Claude Thomas Alexis Jordan

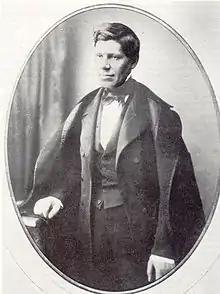
Claud Jordan (1814-1897)

Claude Thomas Alexis Jordan (29 October 1814 in Lyon – 7 February 1897 in Lyon) was a French botanist and taxonomist.